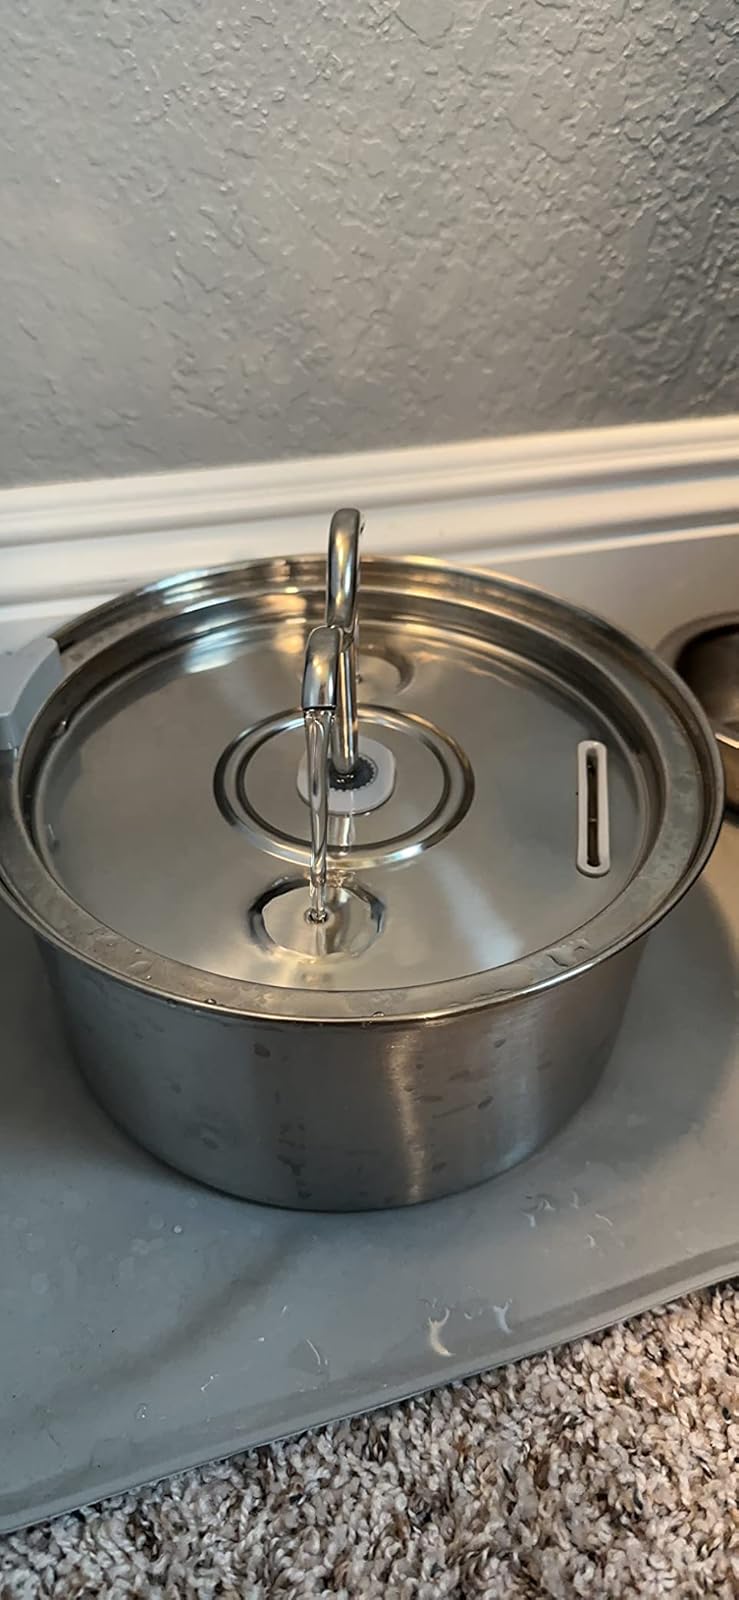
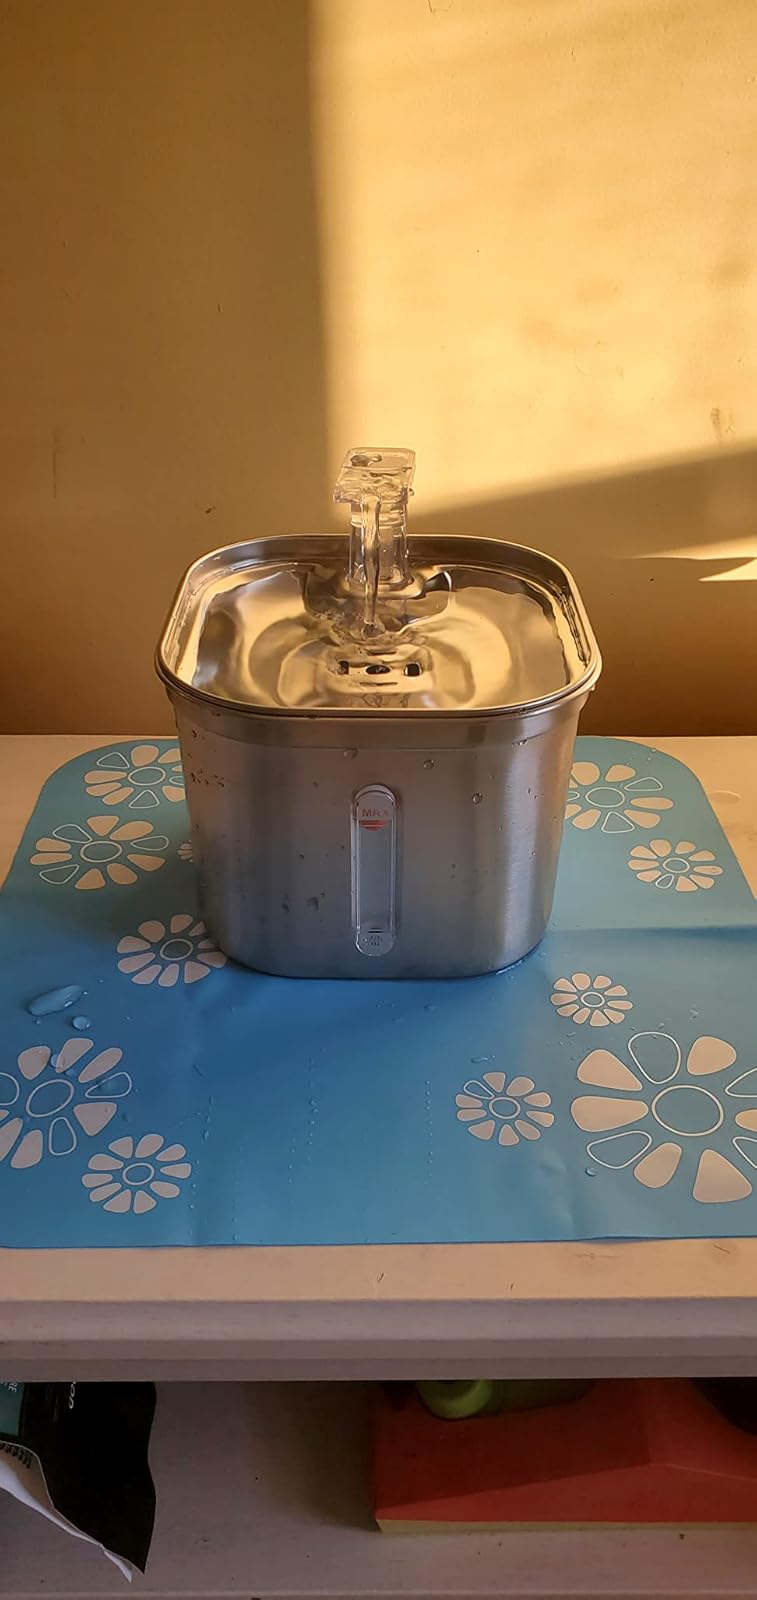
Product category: items_bowl
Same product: no